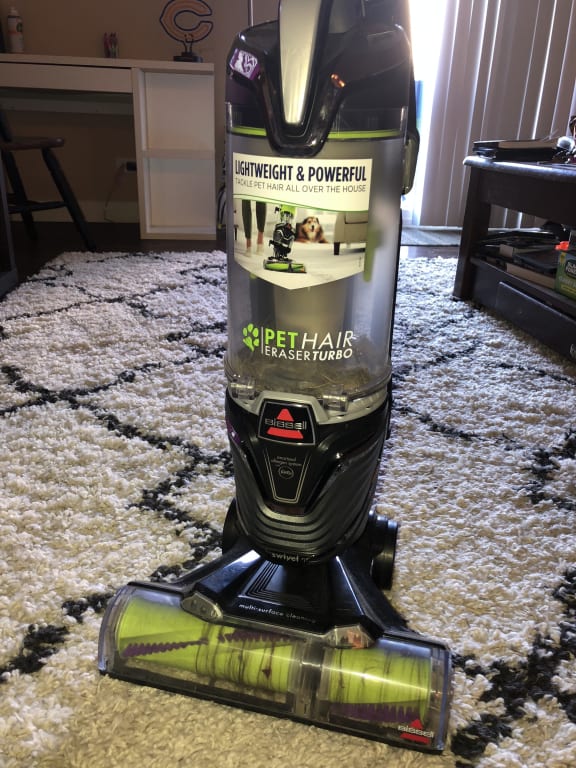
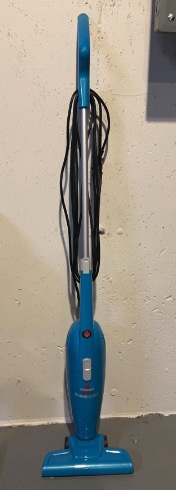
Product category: items_vacuum
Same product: no